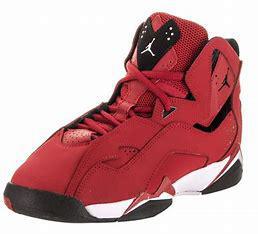
Brand: Jordan
Model: True Flight